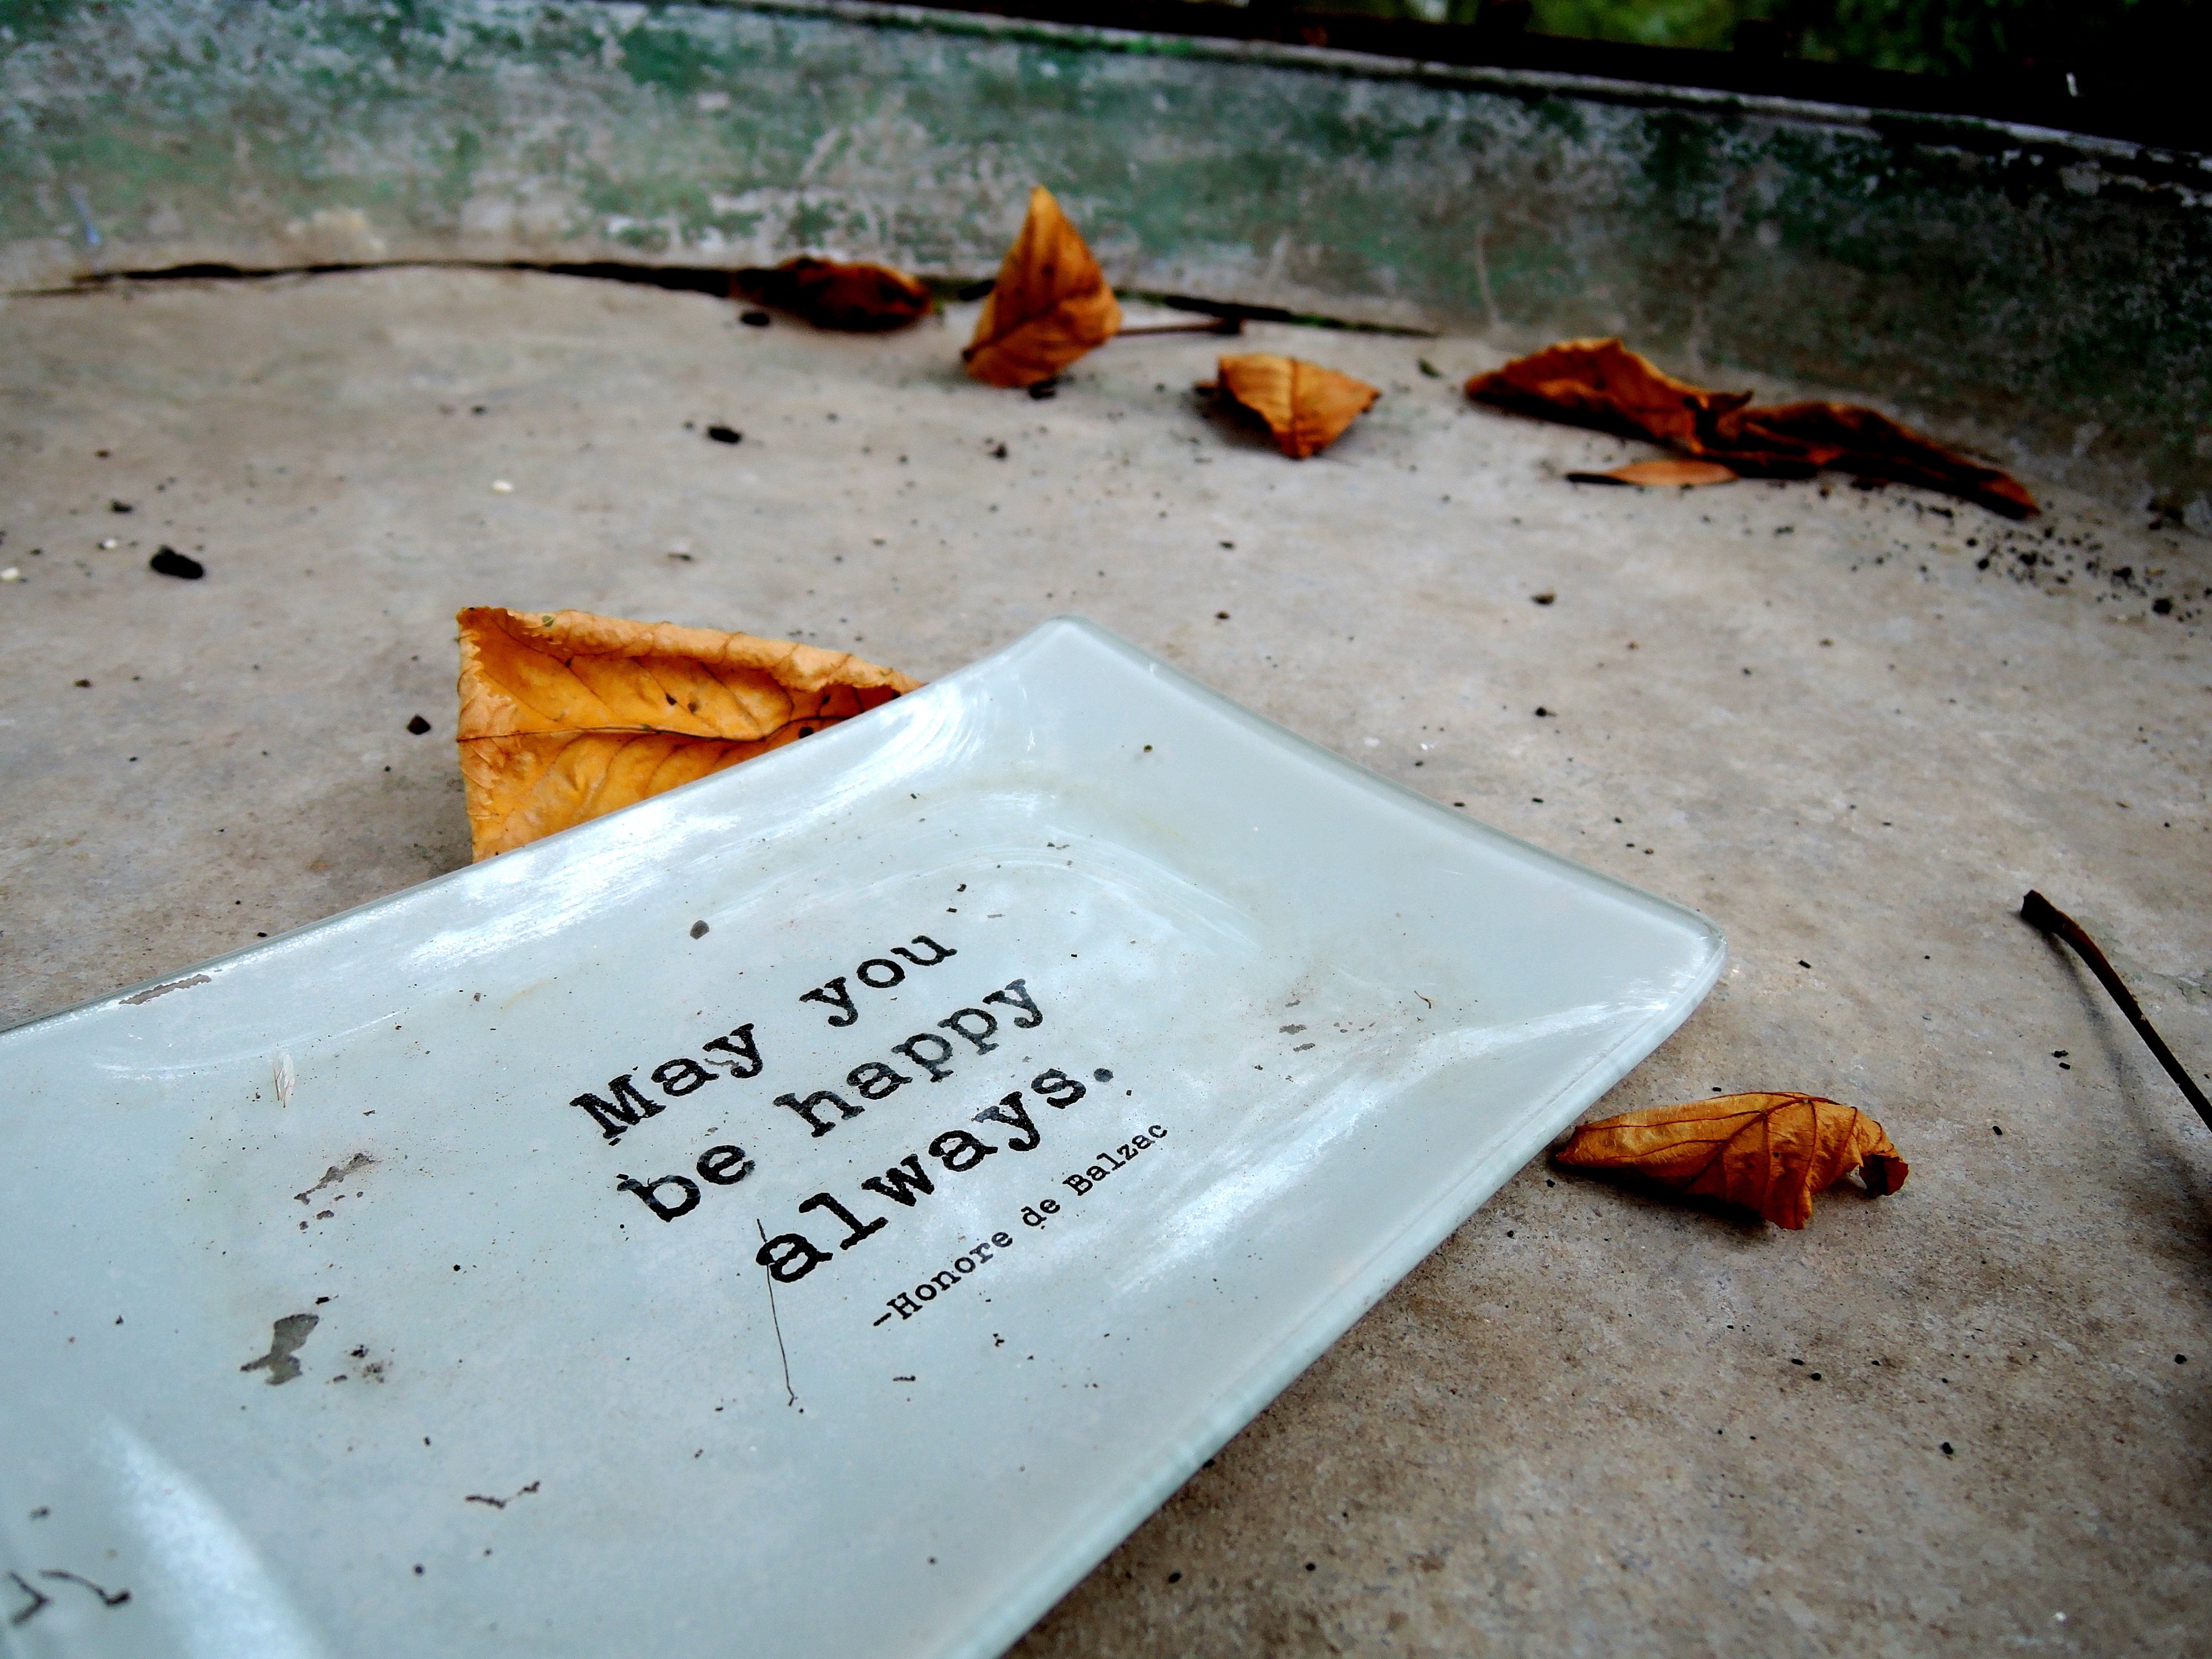
water, light, white, leaf, decoration, orange, bowl, green, autumn, nostalgia, sheet, art, background, design, happy, quote, saying, wisdom, verdict